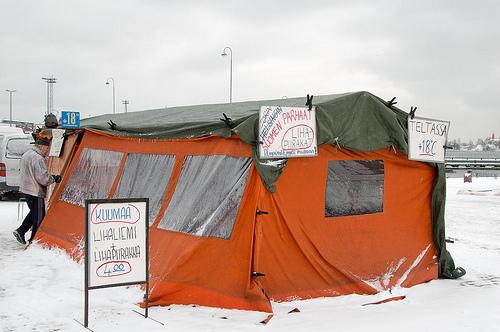
Weather: snow or frosty